Ford Falcon (Argentina)

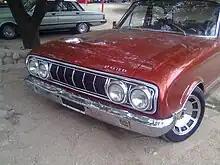
1971 Ford Falcon

The third restyling of 1970 began drifting away from the original design as quad headlights were introduced on Deluxe and Futura models, new front and rear bumpers with vertical nudge bars and disc brakes with 14-inch wheels and low-aspect red-striped radial tyres are now available as options. The 188 and 221 cid engines replaced the earlier 170 and 187. The Futura Rural station wagon was discontinued, instead replaced by the similarly equipped Falcon Rural Deluxe.